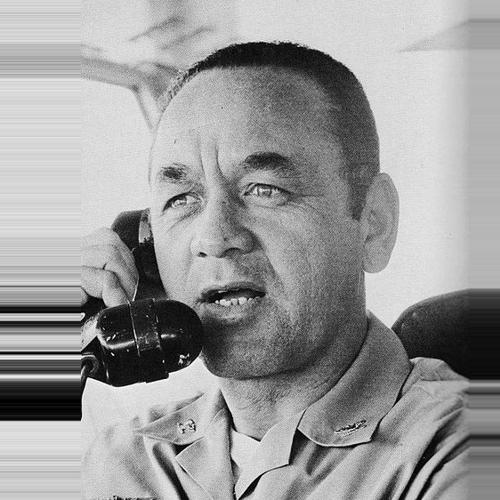
Age: 45